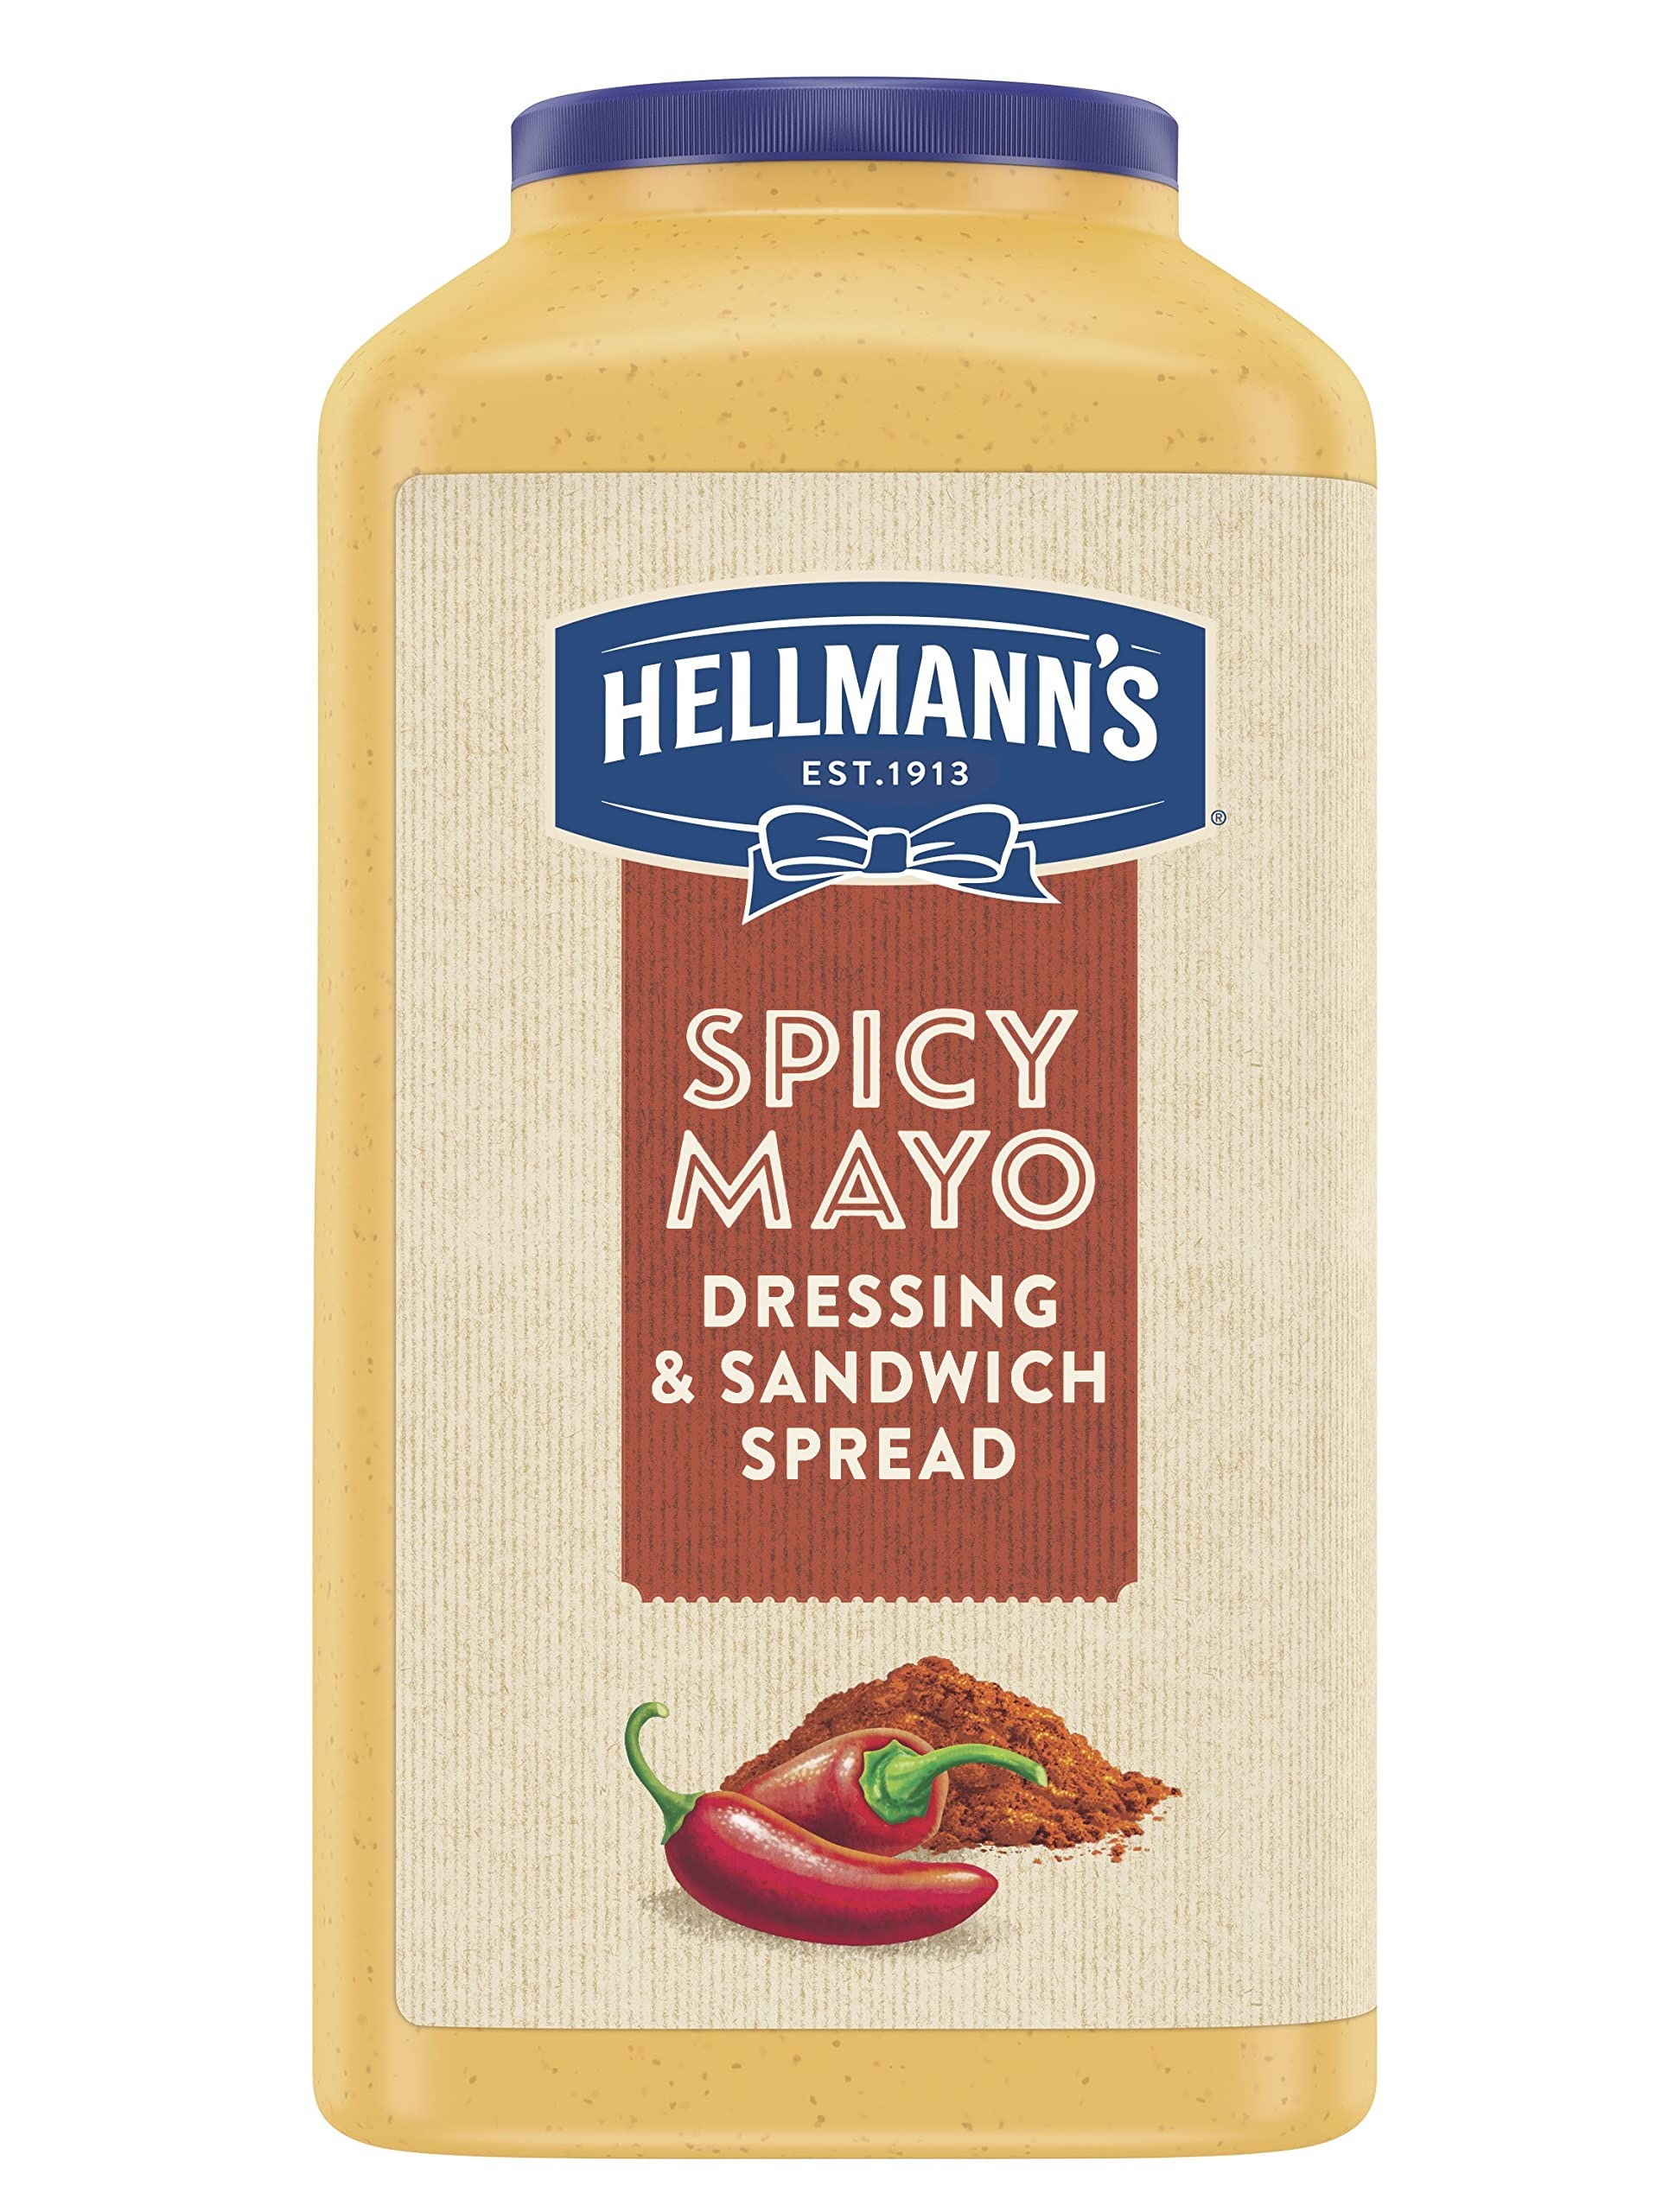
Item Name: Hellmann's Spicy Mayonnaise, 1 Gallon Jar, Condiment for Sandwiches, Salads, Mayo Made with 100% Cage Free Eggs, Gluten Free, Vegetarian, Kosher, 1 Gallon, 128 oz (Pack of 1)
Bullet Point 1: Spicy mayonnaise adds a kick to any dish.
Bullet Point 2: Great for spicy spreads, dressings, and dips.
Bullet Point 3: Made with real cayenne and red jalapeño peppers.
Bullet Point 4: No added MSG, high fructose corn syrup, or artificial flavors.
Bullet Point 5: Gluten Free
Bullet Point 6: Vegetarian
Value: 128.0
Unit: Ounce

Price: 46.99